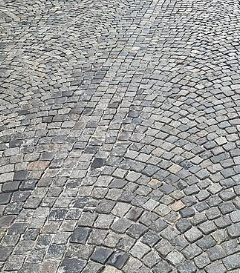
Surface type: sett